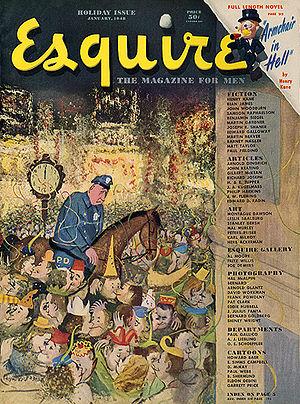
Esquire, créé en 1933, est un magazine mensuel pour hommes publié par Hearst Corporation. Aux États-Unis, il est devenu célèbre lorsqu'il a publié d'importantes figures littéraires, comme Ernest Hemingway et Francis Scott Fitzgerald. En 2004, il était vendu à 116 000 exemplaires pour une audience d'environ 700 000 lecteurs.